2024 Summer Olympics Parade of Nations

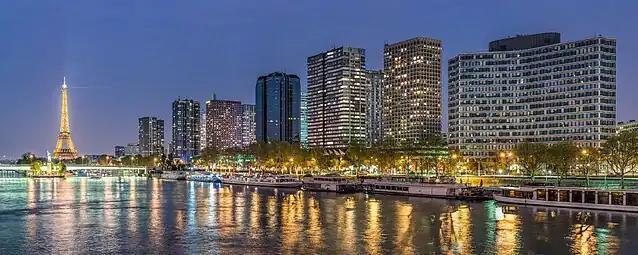
Teams entered in boats along the Seine river as part of the Parade of Nations

The 2024 Summer Olympics Parade of Nations within the 2024 Summer Olympics opening ceremony took place on 26 July 2024 on the Seine river in Paris, France. Athletes and officials from each participating team marched into the Jardins du Trocadéro preceded by their flag and placard bearer. Each flag bearer was chosen either by the team's National Olympic Committee or by the athletes themselves. On 13 December 2021, it was announced that the opening ceremony would feature athletes being transported by boat from Pont d'Austerlitz to Pont d'Iéna along the Seine river. The route passed landmarks such as the Louvre, Notre-Dame de Paris, and Place de la Concorde, and feature cultural presentations. The official protocol took place at a 30,000-seat "mini-stadium" at the Trocadéro. For the first time in Olympic history, the parade procedure was not held during a separate portion of the opening ceremony, with the parade being integrated during the artistic programme, which simultaneously allowed for the athletes to sail on their boats during the artistic portion.